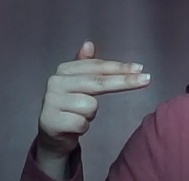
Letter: ghain